Theatre NO99

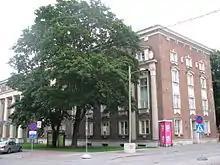
The building of NO99 on Sakala street, Tallinn.

Theatre NO99 was a theatre in Tallinn, Estonia that began to operate in February 2005. It was a state-owned repertoire theatre that has its own building with two theatre halls in central Tallinn. The theatre closed in 2019.